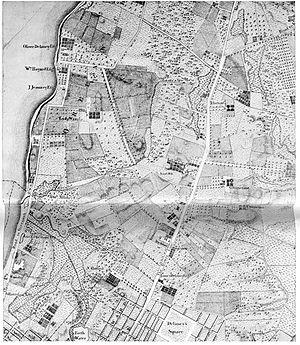
Greenwich Village, ou The Village comme l'appellent la plupart des New-Yorkais, est un quartier essentiellement résidentiel de la ville de New York, situé dans le sud-ouest de l'arrondissement de Manhattan.